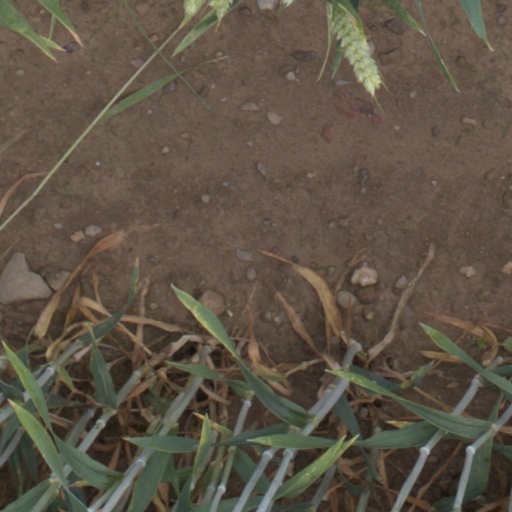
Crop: wheat